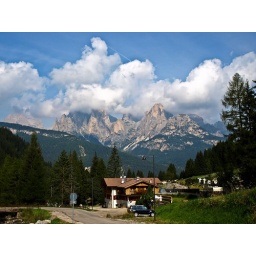
a house in Pozza di Fassa. Catinaccio mountain group stands in the background.